Berliner FC Dynamo

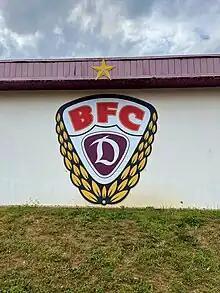
The traditional crest of BFC Dynamo at the back of the main stand of the Stadion im Sportforum in 2023.

BFC Dynamo had a very successful start in the 1978-79 DDR-Oberliga and became "Herbstmeister". The team reached the 1979 FDGB-Pokal final, but was defeated by 1. FC Magdeburg. Midfielder Lutz Eigendorf defected to West Germany on 20 March 1979 in connection with a friendly match in Kaiserslautern. His defection was considered a slap in the face of the East German regime; Eigendorf had been one of the most promising players in East Germany. BFC Dynamo eventually won its first DDR-Oberliga title in 1979. The team broke several league records during the 1978–79 season, such as: most number of matches won since the start of a season (10), most number of unbeaten matches since the start of a season (22), most goals scored in one season under the current format (75) and the biggest win in the DDR-Oberliga in the last 30 years (10–0 against BSG Sachsenring Zwickau on the 17th matchday). Hans-Jürgen Riediger became second best goalscorer in the 1978-79 DDR-Oberliga with 20 goals.